202nd Rifle Division (Soviet Union)

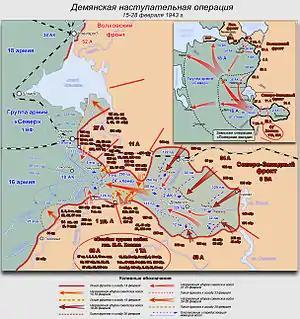
Soviet positions at Demyansk, spring 1943. The 202nd was on the right flank of 11th Army at the time.

On or around October 16 the "STAVKA" sent preliminary orders to Northwestern Front to begin preparing for another offensive against the stubborn salient, to coincide with Operation Mars at Rzhev and 3rd Shock Army's offensive on Velikiye Luki. The makeup of the Army's shock group for this offensive is not clear but the 202nd managed to take the village of Pustynia on the night of November 22/23 from elements of the 122nd Infantry Division after heavy fighting; according to the divisional history:Despite this success the division was unable to advance any further south. The main offensive began on November 27 but was shut down on December 11 after making very little progress. The division made a further attack in January 1943 along the RadovoSofronkovo sector. On January 9, after a severe firefight, elements of the division reached positions 200-250m east and 250-300m northeast of Sofronkovo. While his division was under heavy machine gun and artillery fire General Shtykov was killed by a direct hit on his observation post. He was replaced the same day by Col. Ivan Petrovich Petrov, who was in turn replaced by Col. Sergei Andreevich Vdovin three days later.